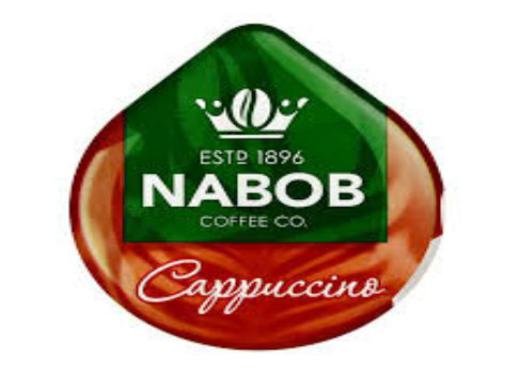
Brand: nabob
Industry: Food